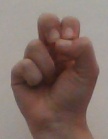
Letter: gaaf